Hertford College, Oxford

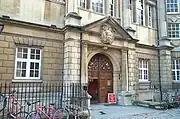
Entrance building, constructed for Magdalen Hall in the 1820s

Magdalen Hall was founded around 1490 on a site to the west of Magdalen College and next to Magdalen's grammar school. The site is now Magdalen's St Swithun's quadrangle. It took the name of an earlier Magdalen Hall in the High Street, which was founded by William Waynflete in 1448 and then closed on the opening of Magdalen College in 1458. The first master of the grammar school was appointed in 1480, and its original school building was erected in 1486. However, as the hall took independent students as well as those belonging to the college, it quickly became an independent institution under its own principal.